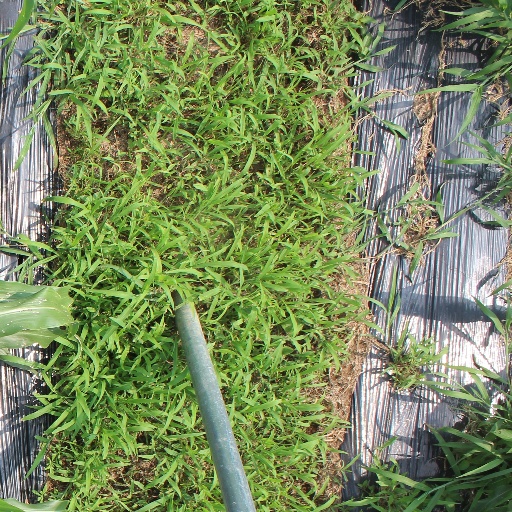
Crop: sorghum